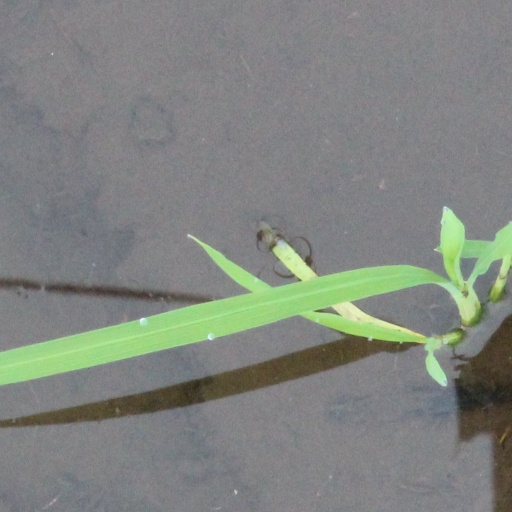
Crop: rice